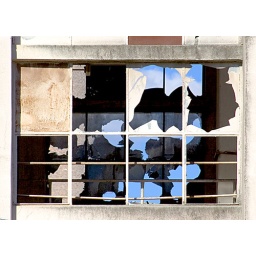
Broken window in a derelict industrial building near Berlin.